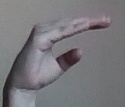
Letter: jeem